Jabal Ar Rahrah

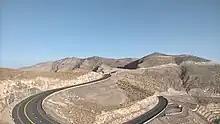
Jabal Ar Rahrah seen from the northwest

Jabal ar Rahrah is the highest mountain in the United Arab Emirates, located entirely on its territory, southwest of Jebel Jais / Jabal Bil 'Ays , whose summit is, however, in the Musandam Governorate, in the Sultanate of Oman.